Kankaria Lake

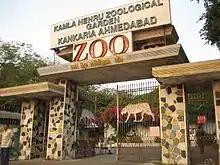
Kankaria Zoo

Kankaria Zoo, officially Kamla Nehru Zoological Garden, was established by Rueben David in 1951 spread over 21 acres. It was rated the best zoo in Asia in 1974. They have 450 mammals, 2,000 birds, 140 reptiles in a 31-acre zoo. It houses wild animals like tigers, lions, python, anaconda, snakes, elephants, albino (white) animals like the rhesus monkey, spotted deer, white blackbuck, chinkara, elephant, emu, jungle babbler, bush-quail and common palm civet. Kankaria Zoo has also bred of rare species like pythons, crocodiles, bearcats and wild asses. Reuben David was awarded the Padma Shri in 1974 for it.